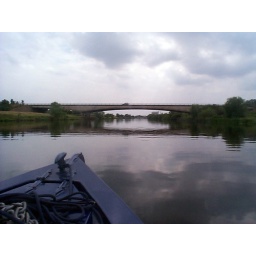
Here we are about to go under the A1 road bridge